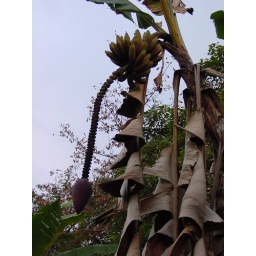
A banana tree on the grounds of the Aloha Guest House in Captain Cook.